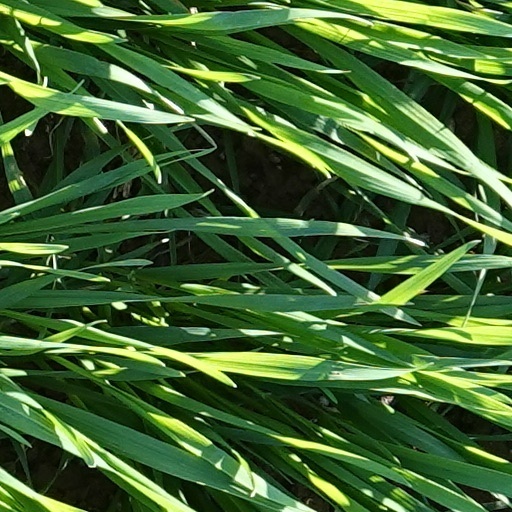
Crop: wheat